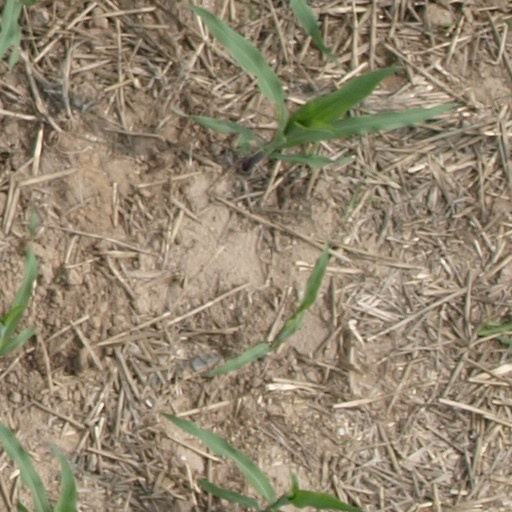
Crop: maize; corn